Kangana Ranaut

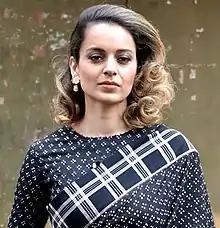
Ranaut at an event for "Rangoon" in 2017

After a year-long absence from the screen, Ranaut starred as Julia, a 1940s heroine and stunt-woman modelled on the actress Fearless Nadia in Vishal Bhardwaj's romance "Rangoon" (2017). She played the part as an "amalgamation of many characters" from that era and was particularly drawn toward its "fierceness and sensuality". She learned horse-riding and sword fighting and performed her own stunts. Media reports suggested a feud between Ranaut and Kapoor, and although they denied these, both stars publicly commented against the other. "Rangoon" received generally positive reviews, with praise directed at Ranaut's performance. Rohit Vats of "Hindustan Times" called her "terrific", and "NDTV" ranked her as one of the best actresses of the year. She received a nomination for the Filmfare Critics Award. The same year, Hansal Mehta's crime comedy "Simran" saw her in the role of a Gujarati immigrant in the United States who perpetrates a series of bank robberies to cover her debts. For the part, she learned Gujarati to improve her diction. She shared the screenwriting credit with Apurva Asrani for improvising several dialogues on set, but Asrani accused Ranaut and Mehta for not valuing his contributions to the script. Her performance in "Simran" was praised. Both "Rangoon" and "Simran" failed at the box office.